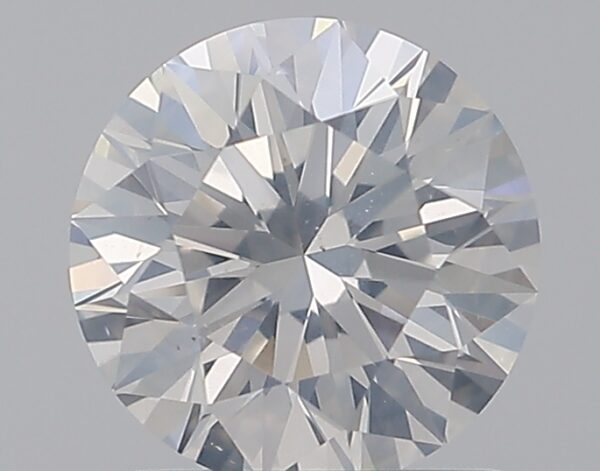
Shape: round
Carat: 1.07
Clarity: SI2
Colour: G
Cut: EX
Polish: EX
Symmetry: EX
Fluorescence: N
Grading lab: IGI
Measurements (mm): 6.57 x 6.54 x 4.1